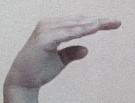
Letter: jeem